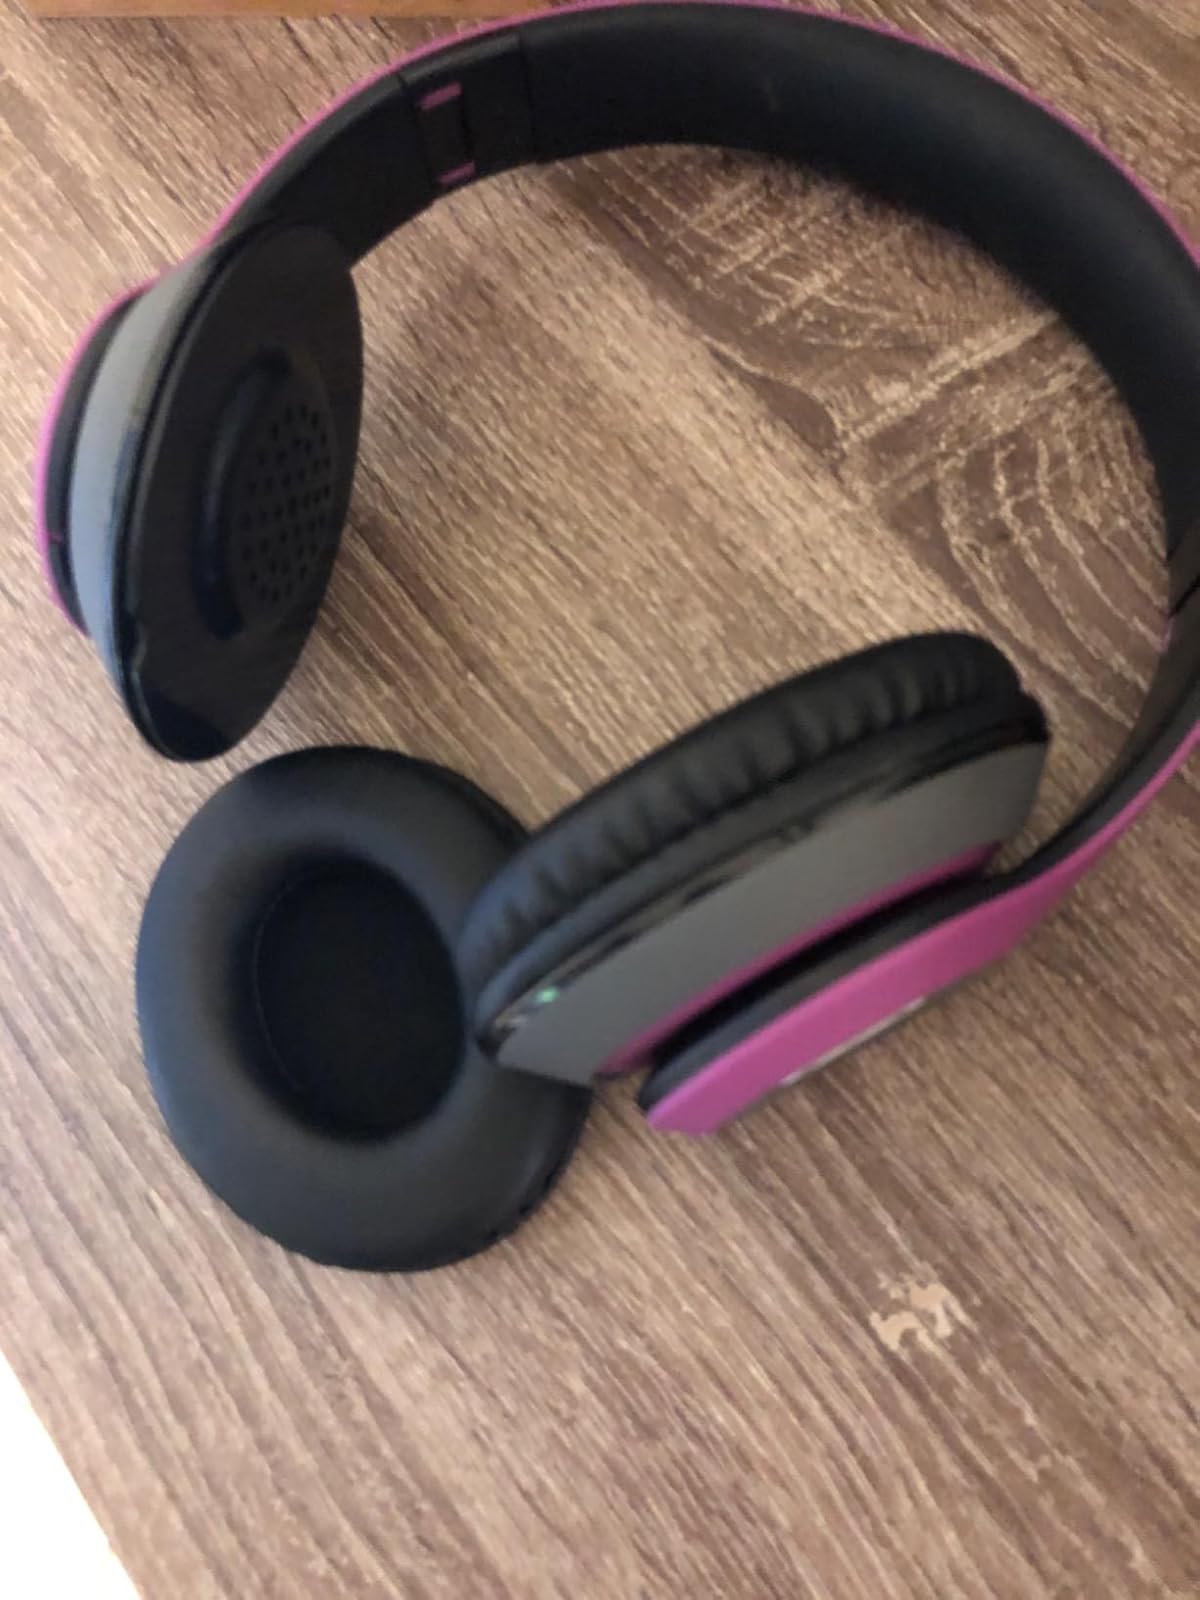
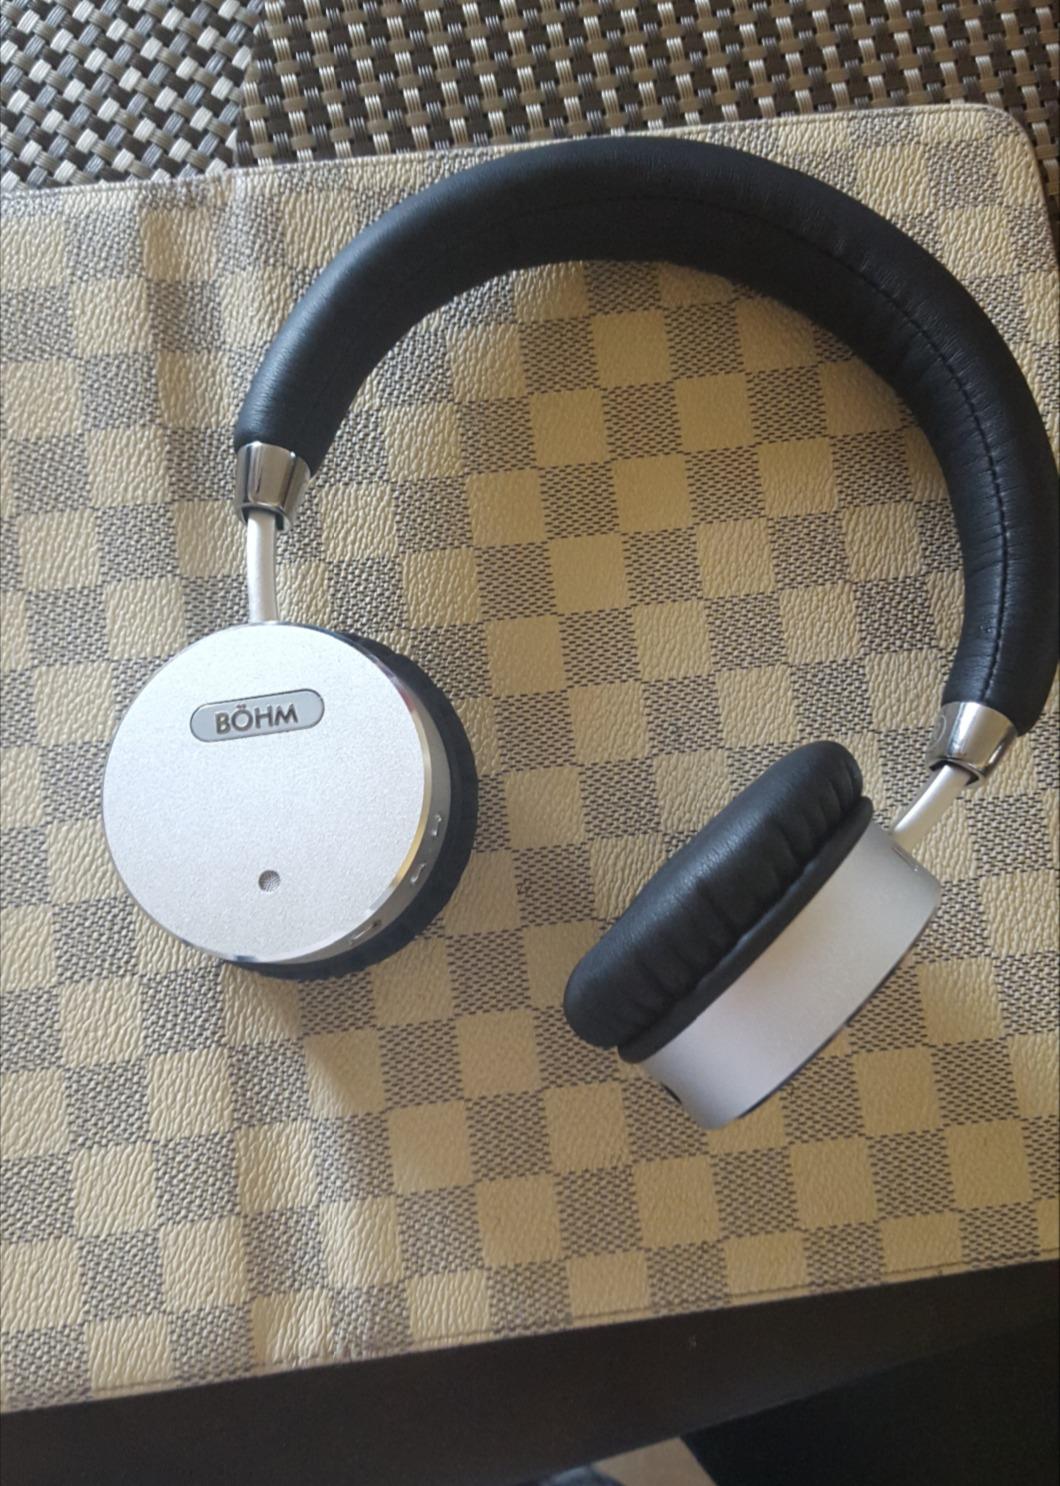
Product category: headphones
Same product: no